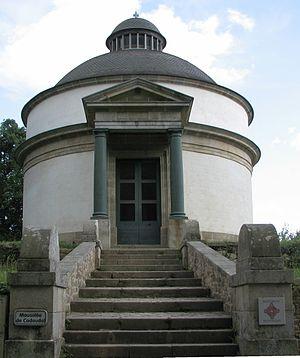
Le monument de Cadoudal est un mausolée érigé en mémoire de Georges Cadoudal et situé dans la commune d'Auray dans le département du Morbihan.
Georges Cadoudal, né à Brec'h le 1ᵉʳ janvier 1771 et mort guillotiné le 25 juin 1804 à Paris, est un général chouan, commandant de l'Armée catholique et royale de Bretagne.
Auray [oʁɛ] est une commune française située dans le département du Morbihan, en région Bretagne.